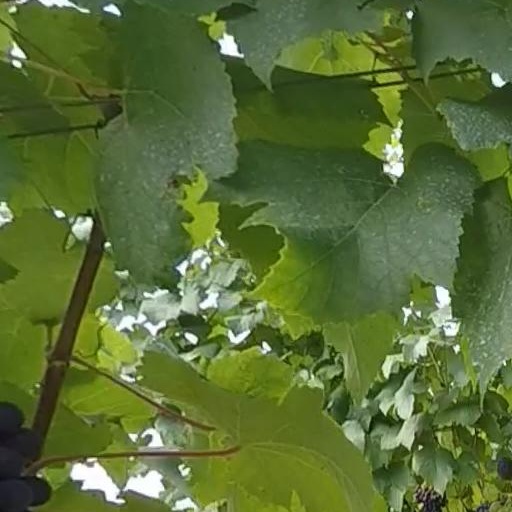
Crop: grape